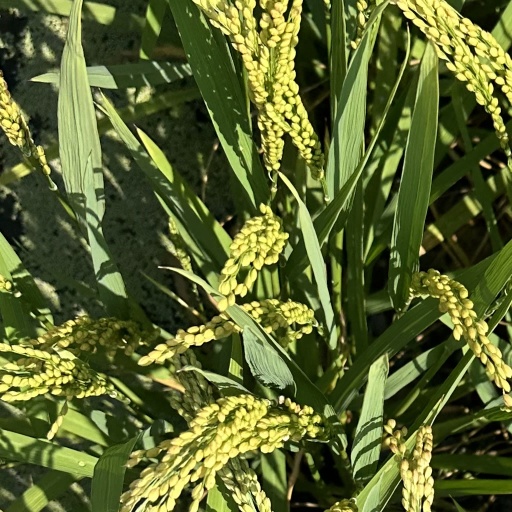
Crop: rice